Marisa Serrano

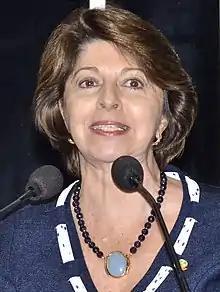

Serrano served in the Brazilian Senate from 2007 to 2011. Serrano studied Literature and Pedagogy, and in 1977 she became a city councilor in the city of Campo Grande. From 1980 to 1982, she was the Secretary of State for Education in Mato Grosso do Sul. Serrano then served two terms as a federal deputy, the first from 1995 to 1999, and the second from 1999 to 2003. In 2004 she became the vice-mayor of Campo Grande, before contesting the 2006 senatorial elections. She became a senator in 2007, and left office in 2011.